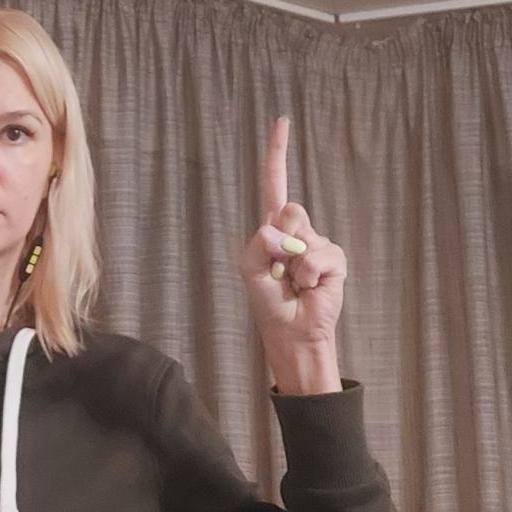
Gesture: one